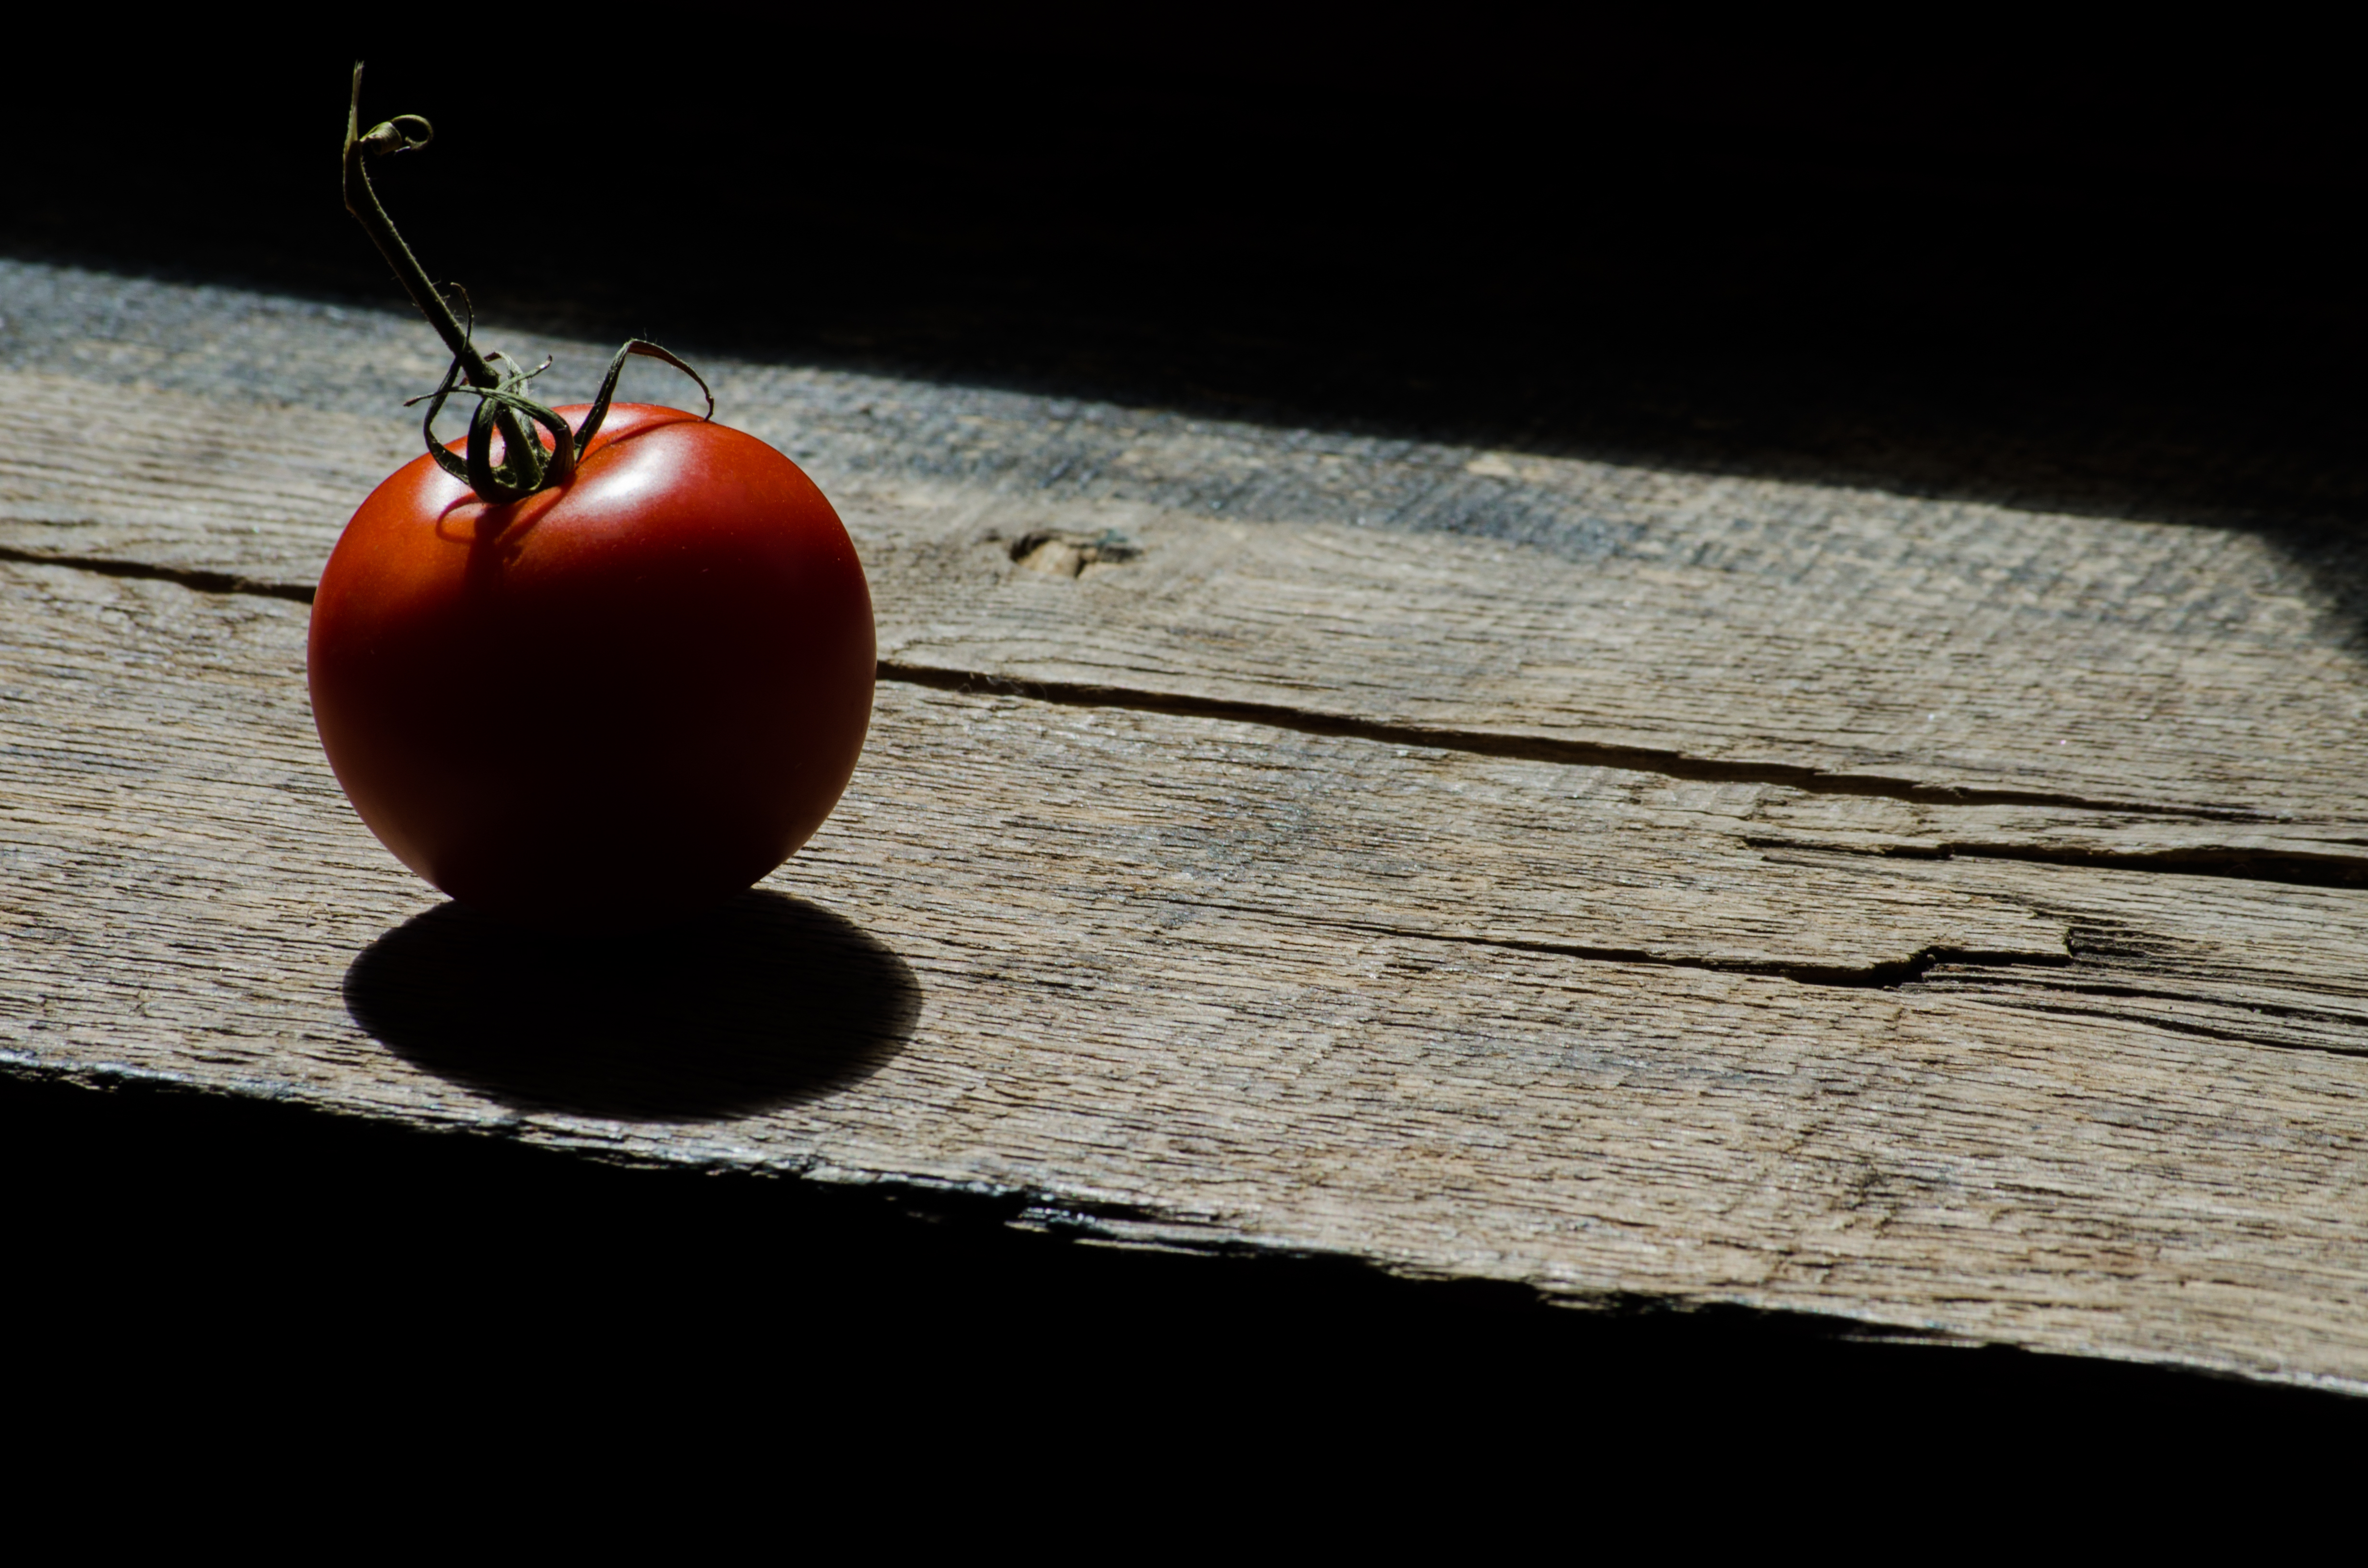
light, plant, wood, white, photography, fruit, leaf, flower, food, red, produce, color, shadow, black, lighting, tomato, close up, shape, macro photography, flowering plant, still life photography, land plant